Sudanese Greeks

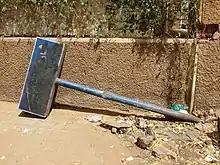
Sign of Contomichalos Street in Khartoum, name misspelled as "Cunt Mukhlis" (2015)

In July 2000, the Greek community suffered another tragedy, when the Greek Orthodox bishop of Khartoum, Titos Karantzalis, was murdered at his residence. According to Catholic sources, four Sudanese-Greek men were arrested on murder charges, but one year later acquitted. Chaldeos, however, writes that a former Vice-President of the Hellenic Community and the then President of the Hellenic Athletic Club were detained for about two months without any charges, though a British-Canadian man had been arrested and confessed to the murder.